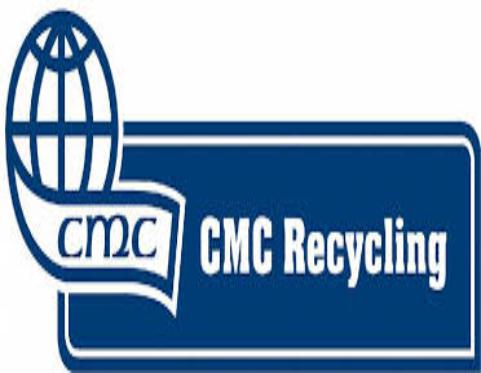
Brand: CMC
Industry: Others